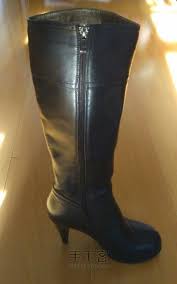
Waste category: shoes